Bryan Braman

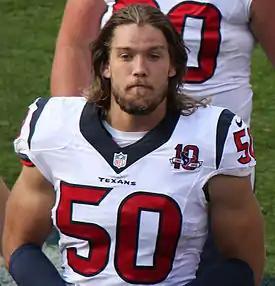
Braman with the Houston Texans in 2012

Bryan Allan Braman (May 4, 1987 – July 16, 2025) was an American professional football player who was a linebacker for seven seasons in the National Football League (NFL). He played college football for the Idaho Vandals, Long Beach City College (LBCC), and West Texas A&M Buffaloes before being signed by the Houston Texans as an undrafted free agent in 2011. Braman was also a member of the Philadelphia Eagles and New Orleans Saints. Braman won Super Bowl LII with the Eagles in 2018.